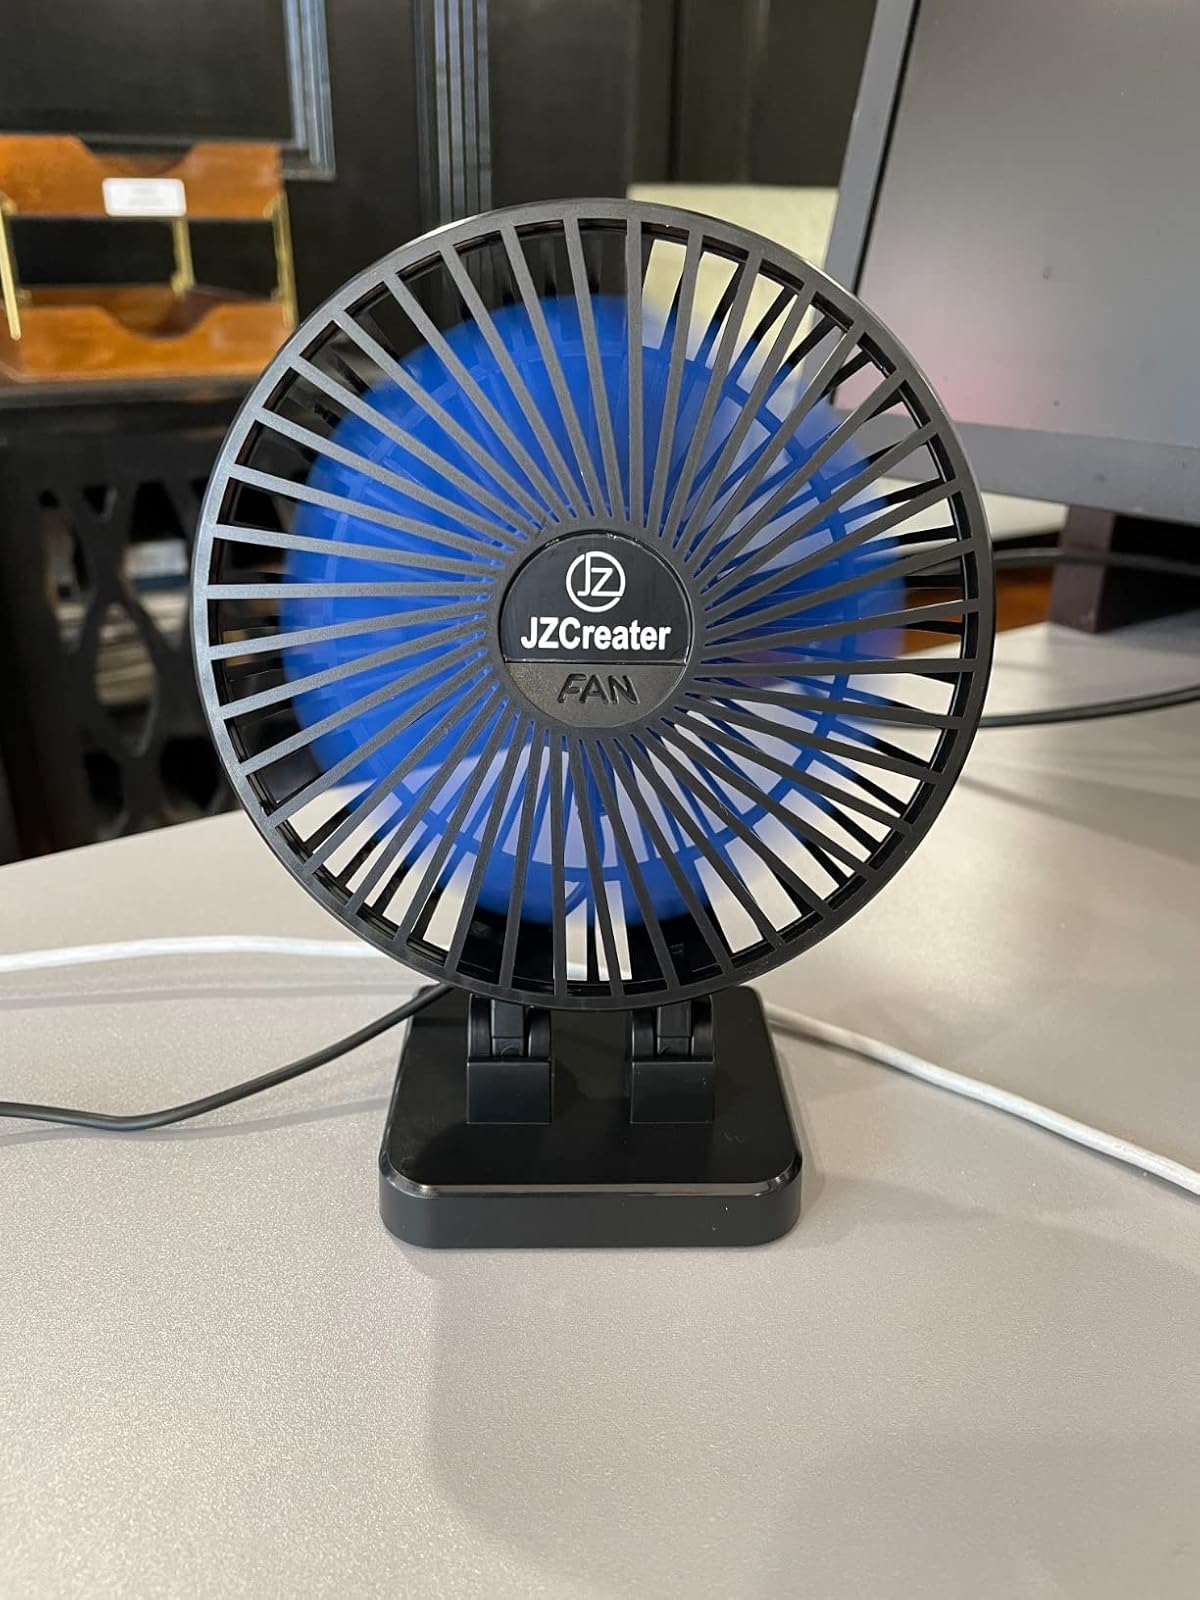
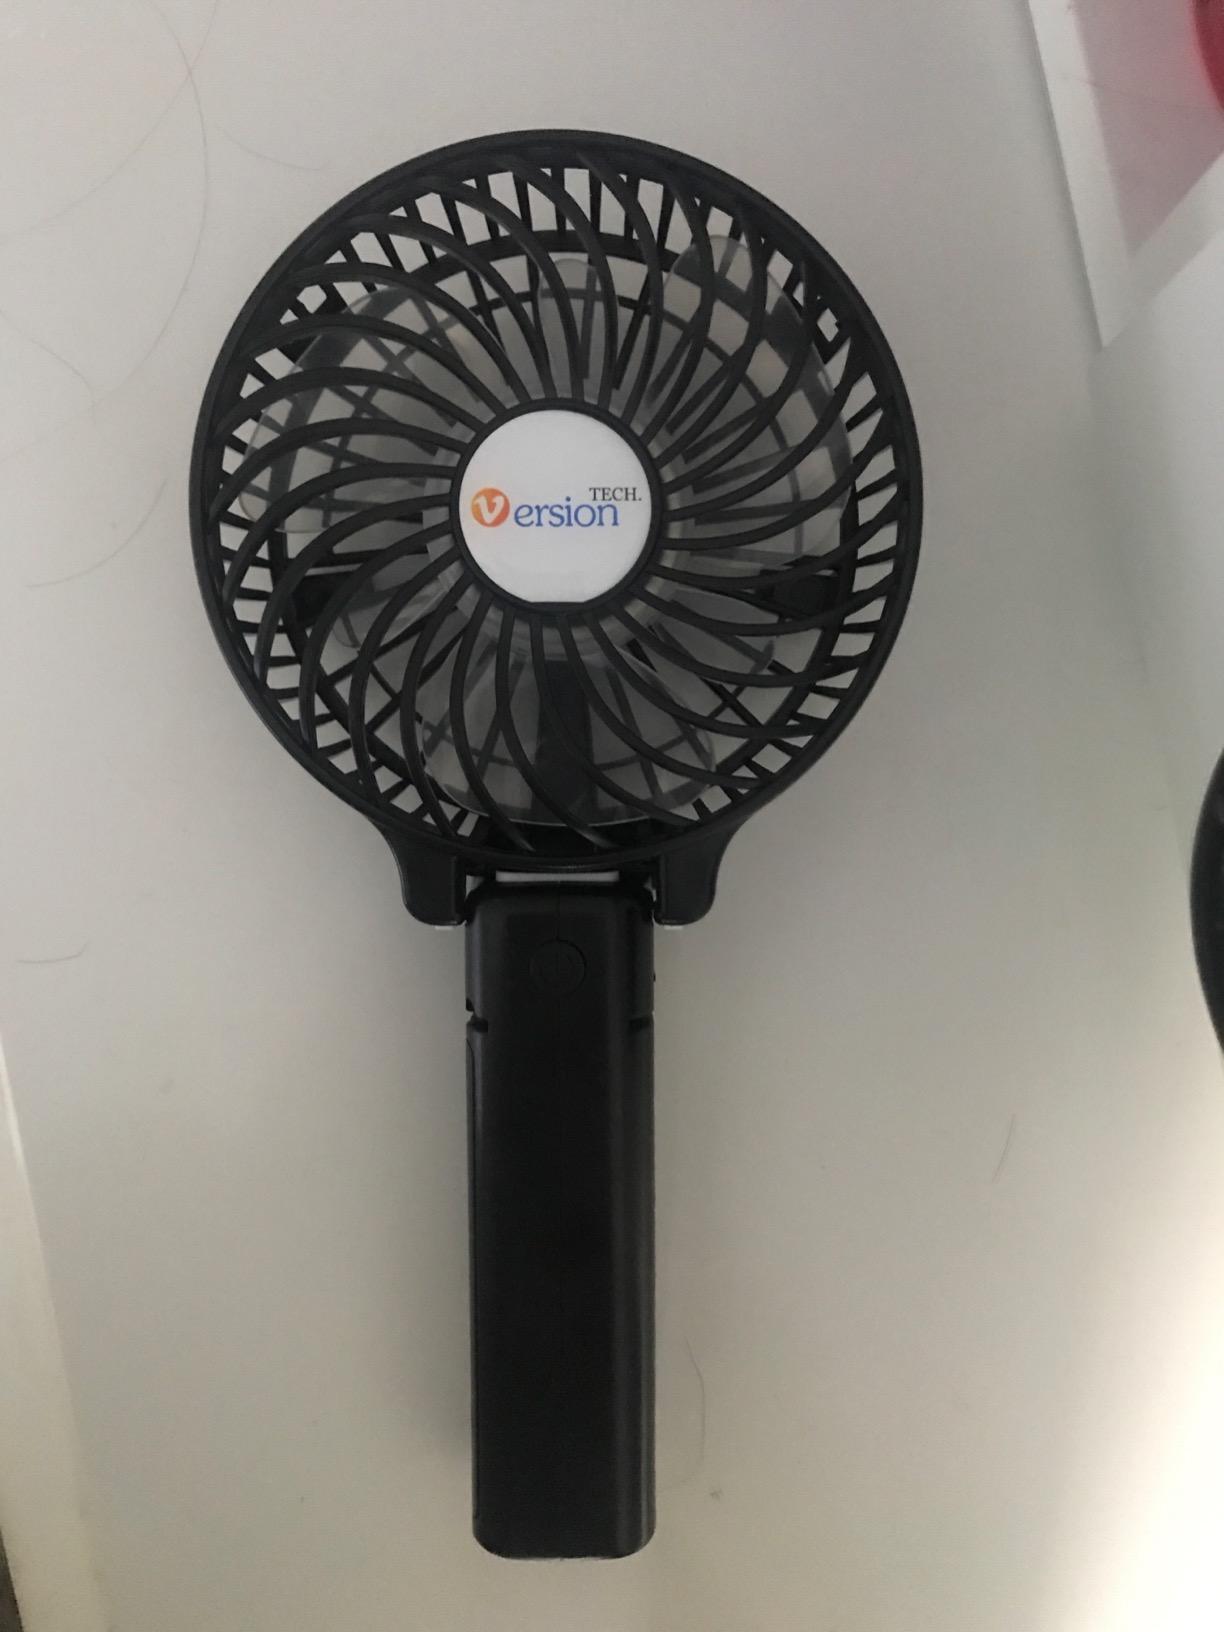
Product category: fan
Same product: no